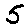
Label: 5